Battle of Lynchburg

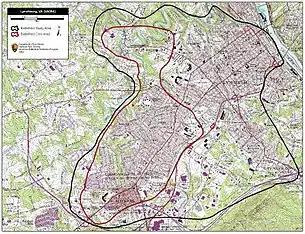
Map of Lynchburg Battlefield core and study areas by the American Battlefield Protection Program.

Early arrived in Lynchburg at one o'clock on June 17, having been sent by General Robert E. Lee. Three hours later, Averell encountered McCausland's and Imboden's dismounted cavalry entrenched at the Quaker Meeting House, four miles from the city. The Confederates were driven back after Col. Carr B. White's brigade moved in to support Averell. Two brigades of Major General Stephen Dodson Ramseur's division occupied the area around a redoubt two miles from the city and hindered the Union advance.